Lettice Knollys

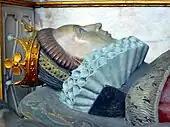
Effigy of Lettice Knollys, Collegiate Church of St Mary, Warwick

Lettice Dudley was left a wealthy widow. Leicester's will appointed her as executrix and her income from both her husbands' jointures amounted to £3,000 annually, to which came plate and movables worth £6,000. However, her jointure was to suffer greatly from paying off Leicester's debts, which at some £50,000 were so overwhelming that she was advised to decline the responsibility of dealing with her husband's financial legacy.